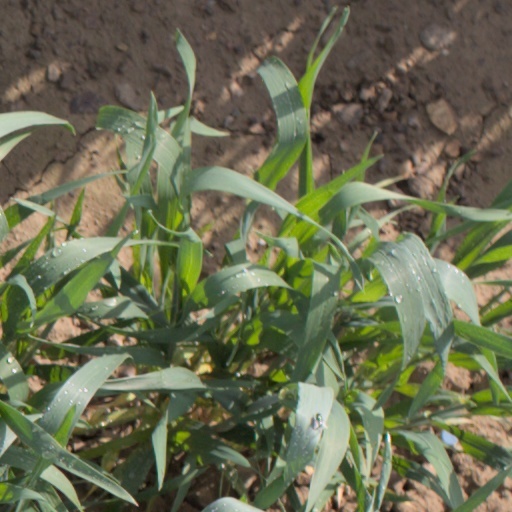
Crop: wheat